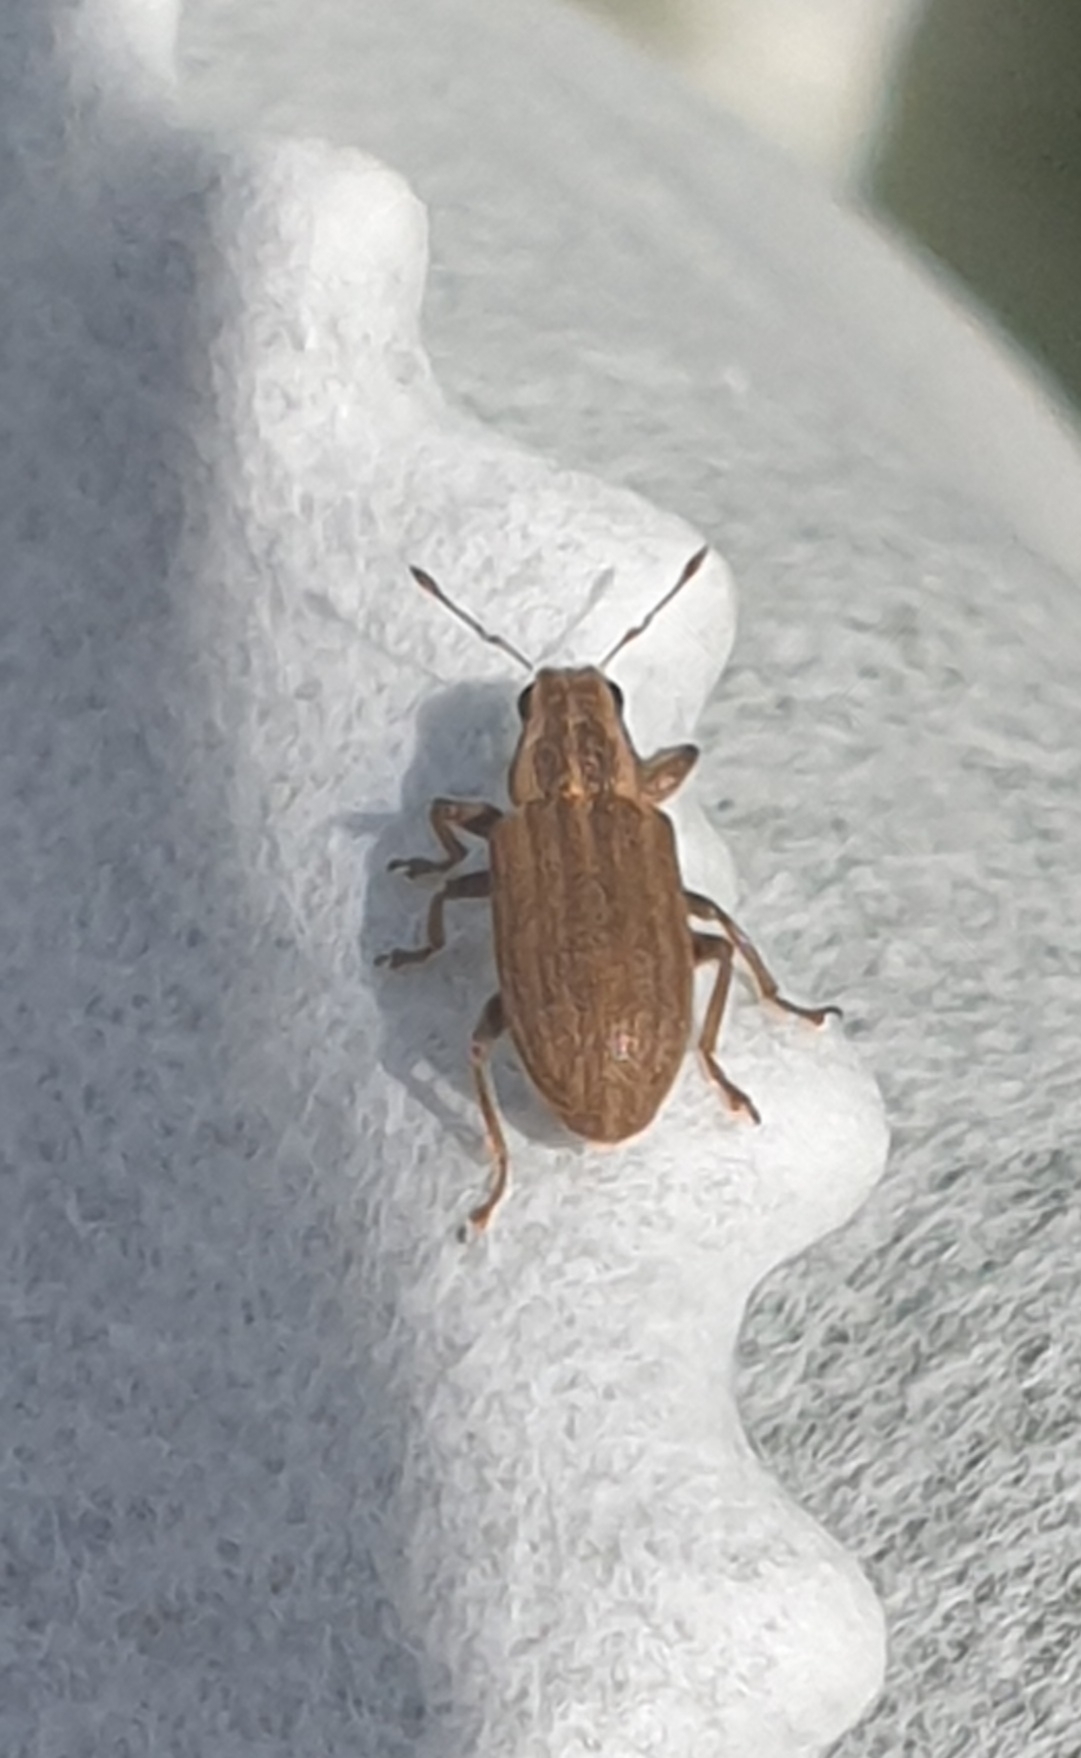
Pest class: pea_leaf_weevil